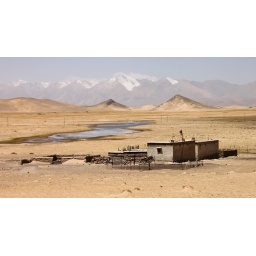
Tibetan house in front of the sanddunes and the snowcapped mountains of the West